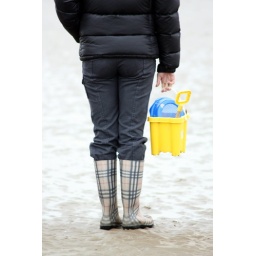
A day on the Freshfields near Liverpool with our inlaws, their dog Jas and our spaniel (Maggie) and pug (Parker).